142nd Airlift Squadron

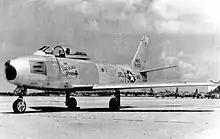
F-86A of the 142d Fighter-Bomber Squadron, New Castle County Airport, 1954

In 1954 the unit received North American F-86A Sabre day interceptor fighters to replace the F-51Hs. In July 1956 Major David F. McCallister (142d Fighter-Bomber Squadron Commander) set a fighter record by flying his F-86 Sabre 1,922 miles in three hours, 30 minutes, to win the Earl T. Ricks Memorial Trophy. On 10 November 1958 the unit was redesignated the 142d Tactical Fighter Squadron and its mobilization gaining command changed from the Air Force's Air Defense Command to the Tactical Air Command (TAC).